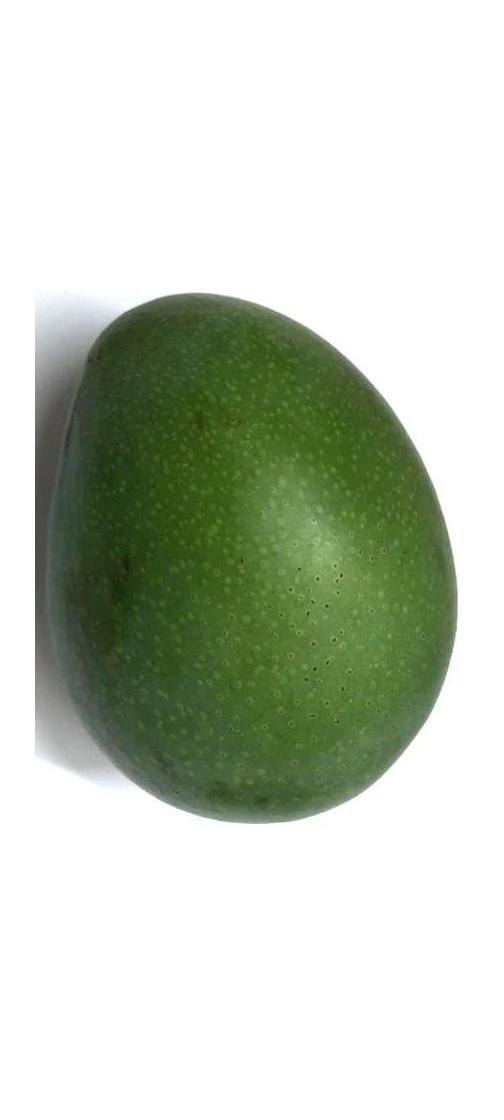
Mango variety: Ashshina Zhinuk